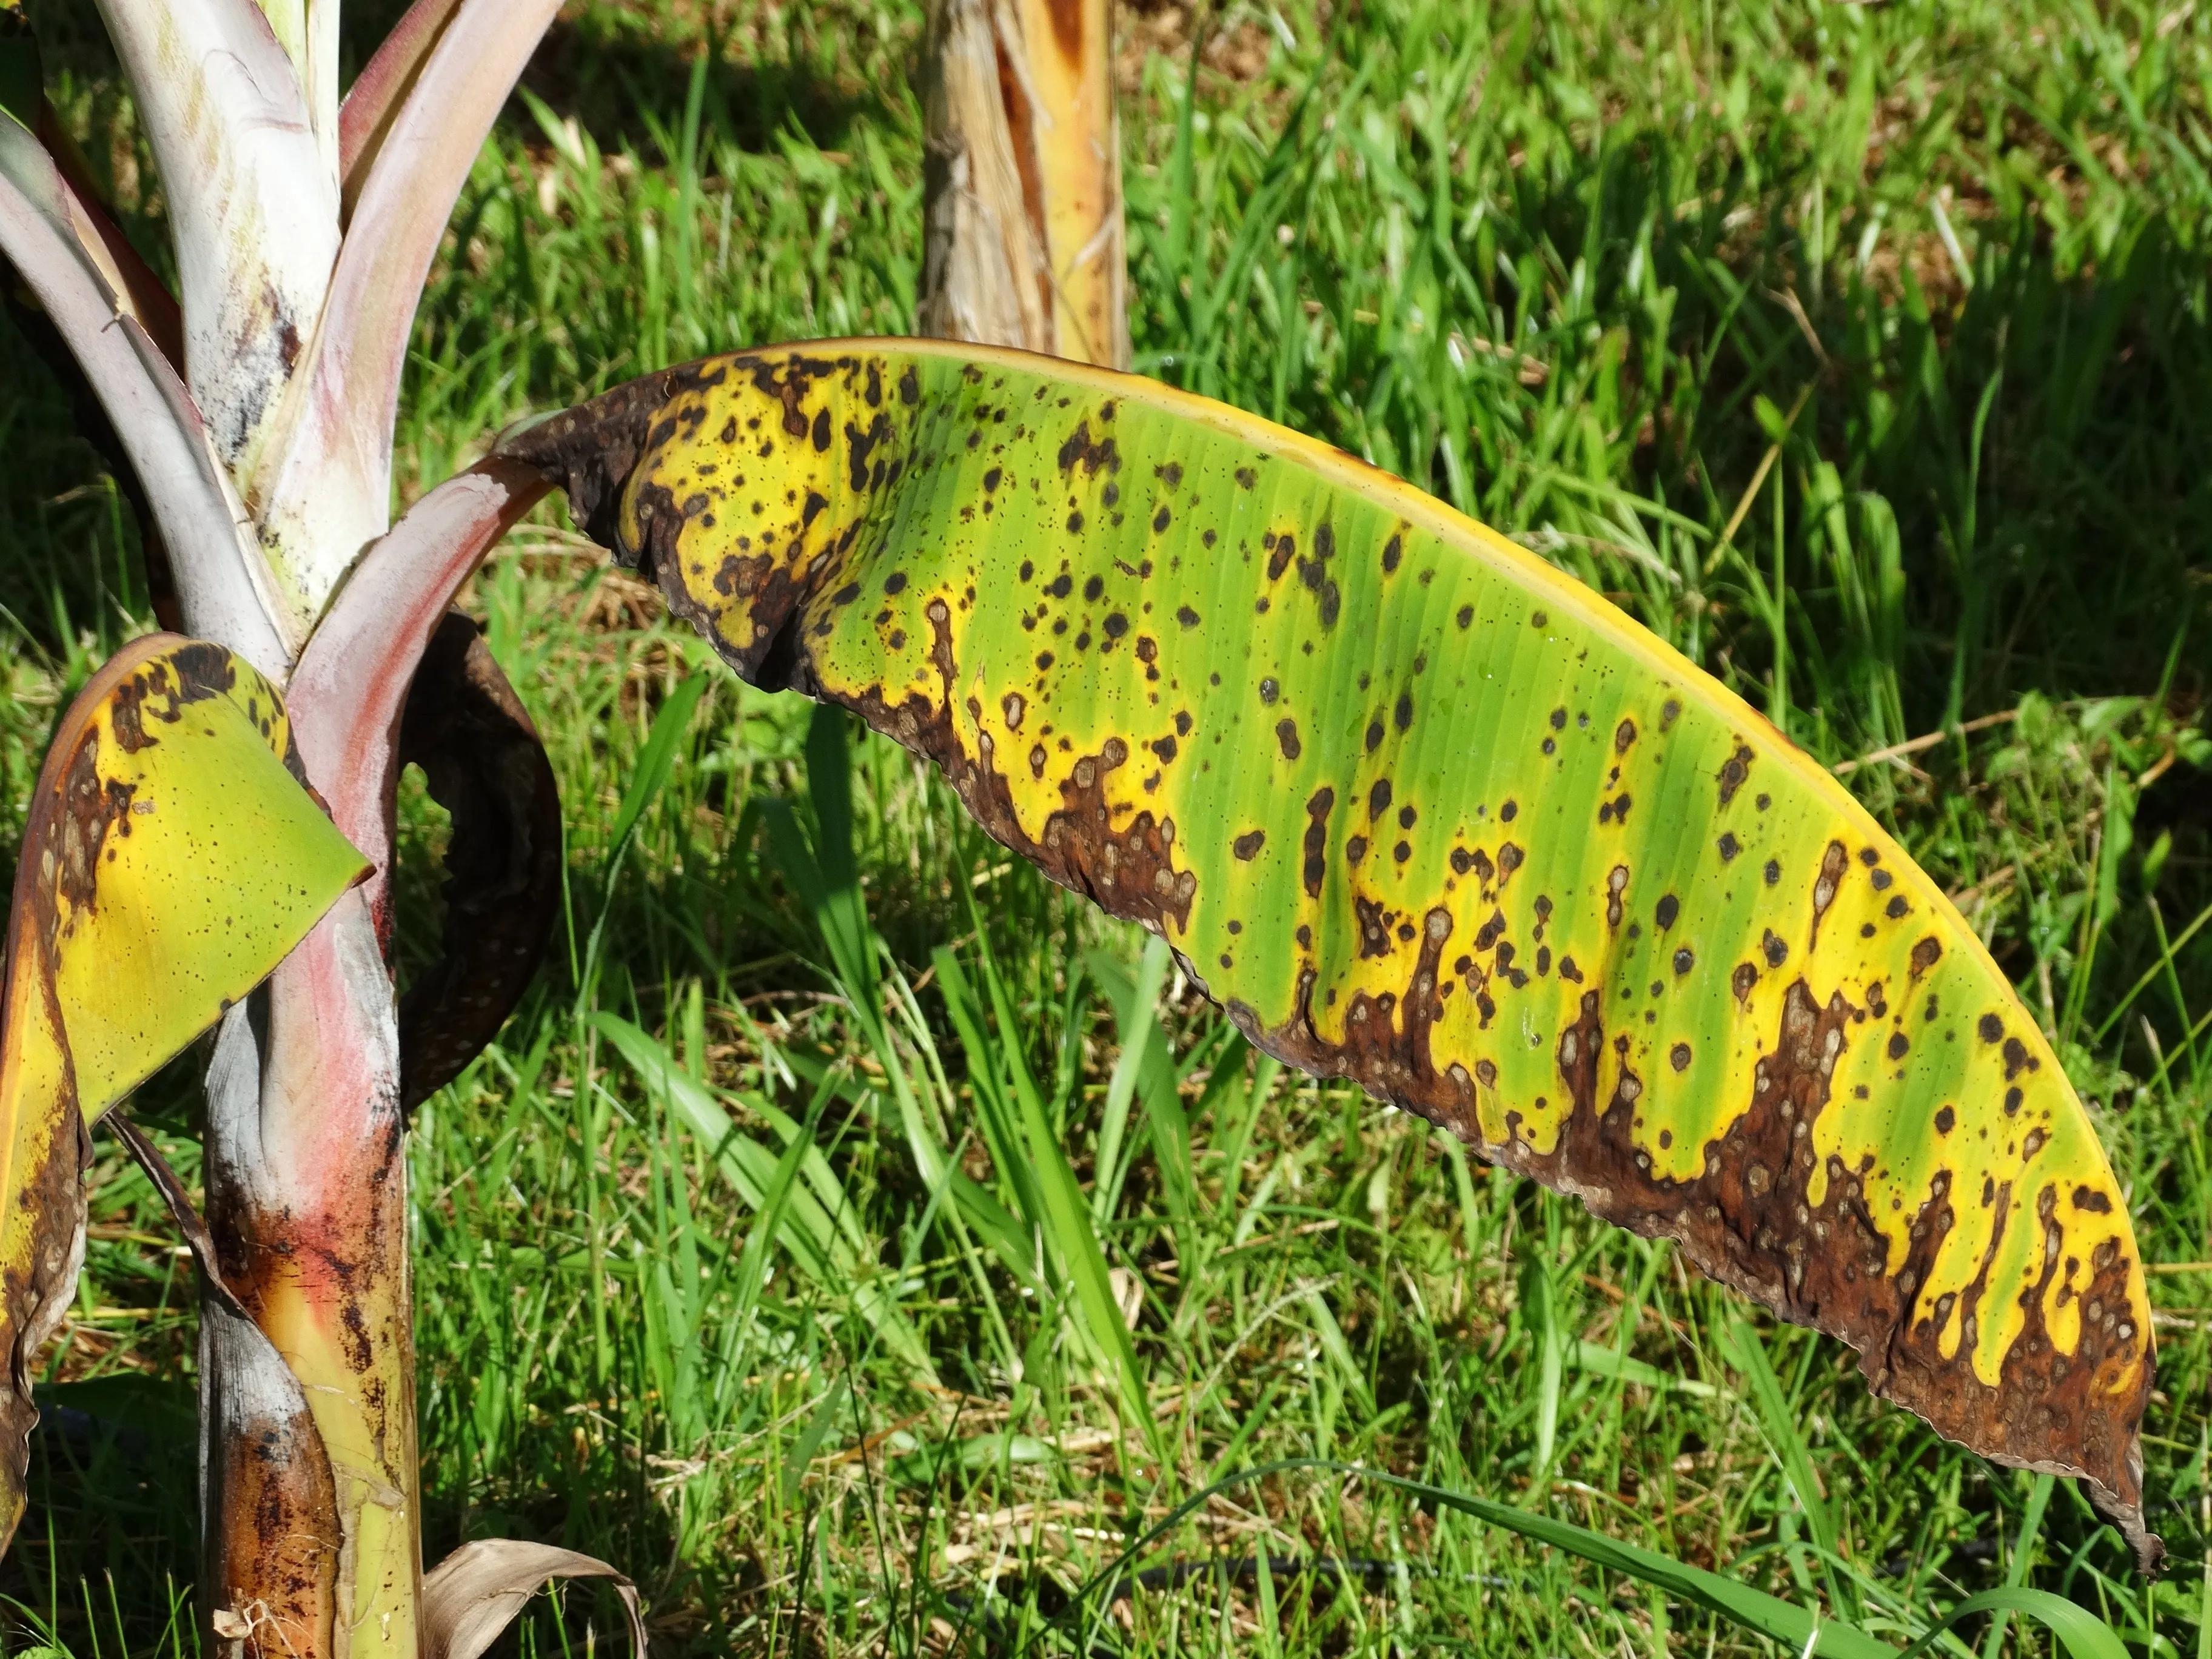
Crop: unknown
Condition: banana_banana_black_streak_banana_black_sigatoka_()